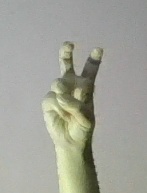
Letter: toot